Luhansk

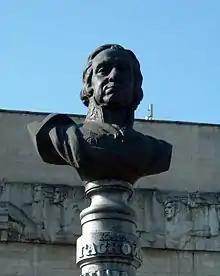
Bust of Charles Gascoigne

The city traces its history to 1797 when the British industrialist Charles Gascoigne, commissioned by the Imperial Russian government in 1795, founded an ammunition and cannon factory for the Black Sea Fleet. Gascoigne had emigrated to Saint Petersburg years earlier, and founded factories and mines across the Russian Empire during his time there. There is a prominent bust of him in Luhansk commemorating his role in the city's founding.